Luis García Guijarro

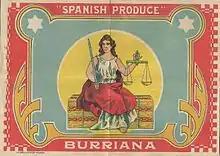
label of export Valencian oranges, interwar period

In the late 1910s Carlism was increasingly paralyzed by conflict between supporters of Vázquez de Mella and followers of Don Jaime; the former advocated pro-German stand and a grand ultra-right coalition, the latter was leaning towards the Entente and demanded that political alliances did not jeopardize the dynastic issue. García Guijarro tended to side with de Mella and already during the 1916 and 1918 elections he was considered a Mellista. This was due not only to his alleged Germanophile sentiments, but also because he was inclined towards right-wing coalitions, which twice ensured his Cortes mandate; since the mid-1910 he was engaged in a Valencian right-wing umbrella organisation Agrupación Regional de Acción Católica. When in early 1919 the conflict between de Mella and Don Jaime erupted into a full-scale confrontation, García Guijarro decided to join the breakaway Mellistas; together with 6 deputies and senators he issued a statement against Don Jaime.